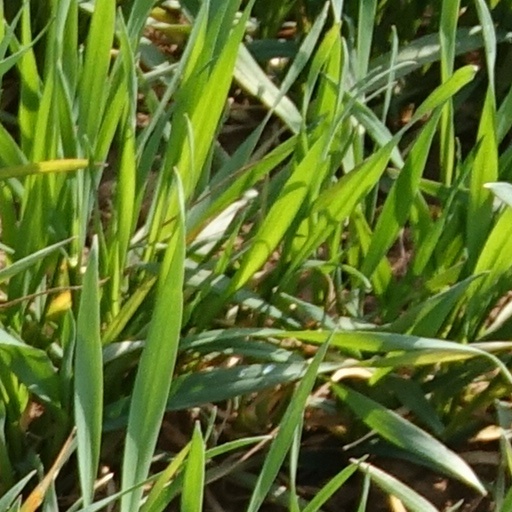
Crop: wheat